Main Khudiram Bose Hun

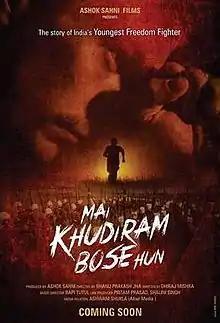
Theatrical release poster

Main Khudiram Bose Hun ( I'm Khudiram Bose) is 2017 Indian Hindi-language biographical film about Indian revolutionary leader Khudiram Bose from West Bengal. Young theatre artiste, Kanishk Kumar Jain to play Bengal teenage rebel, Khudiram Bose.